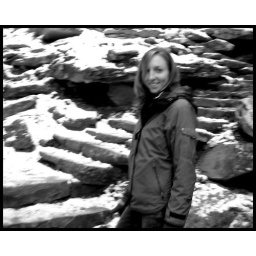
rock in the shape of stairs. water in the shape of crystals